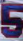
Number: 5